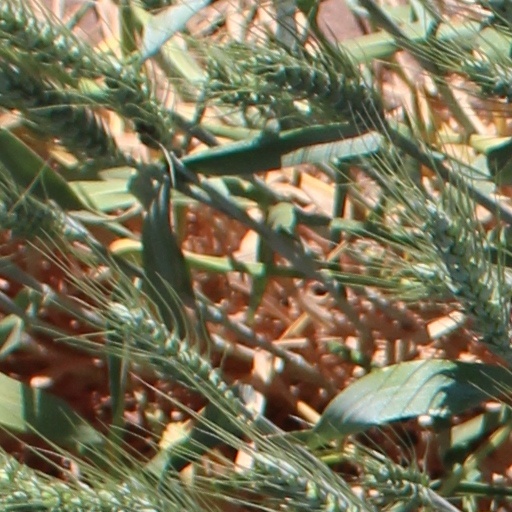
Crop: wheat